St. Stephen's Church, Udhagamandalam

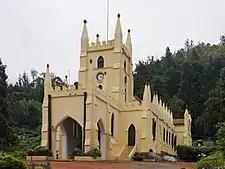
St. Stephen's Church (ca. Jun 2022)

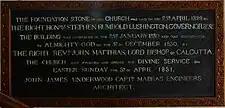
Foundation stone

The massive main beam and other timber used in the church were taken from Tipu Sultan's palace on the island of Srirangapatna. The material was transported up the Sigur ghat. The architect was Captain J.J. Underwood and the construction cost about Rs 24,000 at the time. The foundation stone was laid in April 1829. A painting depicting the Last Supper is displayed on the wall on the western side, which is situated above panelled doors. The church also features stained glass windows depicting, among other scenes, the crucifixion of Christ and Mary holding baby Jesus in her arms. Instead of the usual bell in the tower, 4 hammer-like structures are tied on inverted-V shaped wooden planks using wires, which when pulled from the floor, produce a musical sound. The church also has a pulpit with a flight of steps to the left of the chancel, a pew with a chancel in a raised position and a vestry.